January 2048 lunar eclipse

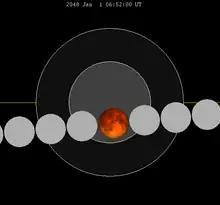
The Moon's hourly motion shown right to left

A total lunar eclipse will occur at the Moon’s descending node of orbit on Wednesday, January 1, 2048, with an umbral magnitude of 1.1297. A lunar eclipse occurs when the Moon moves into the Earth's shadow, causing the Moon to be darkened. A total lunar eclipse occurs when the Moon's near side entirely passes into the Earth's umbral shadow. Unlike a solar eclipse, which can only be viewed from a relatively small area of the world, a lunar eclipse may be viewed from anywhere on the night side of Earth. A total lunar eclipse can last up to nearly two hours, while a total solar eclipse lasts only a few minutes at any given place, because the Moon's shadow is smaller. Occurring about 4.4 days after apogee (on December 27, 2047, at 21:50 UTC), the Moon's apparent diameter will be smaller.